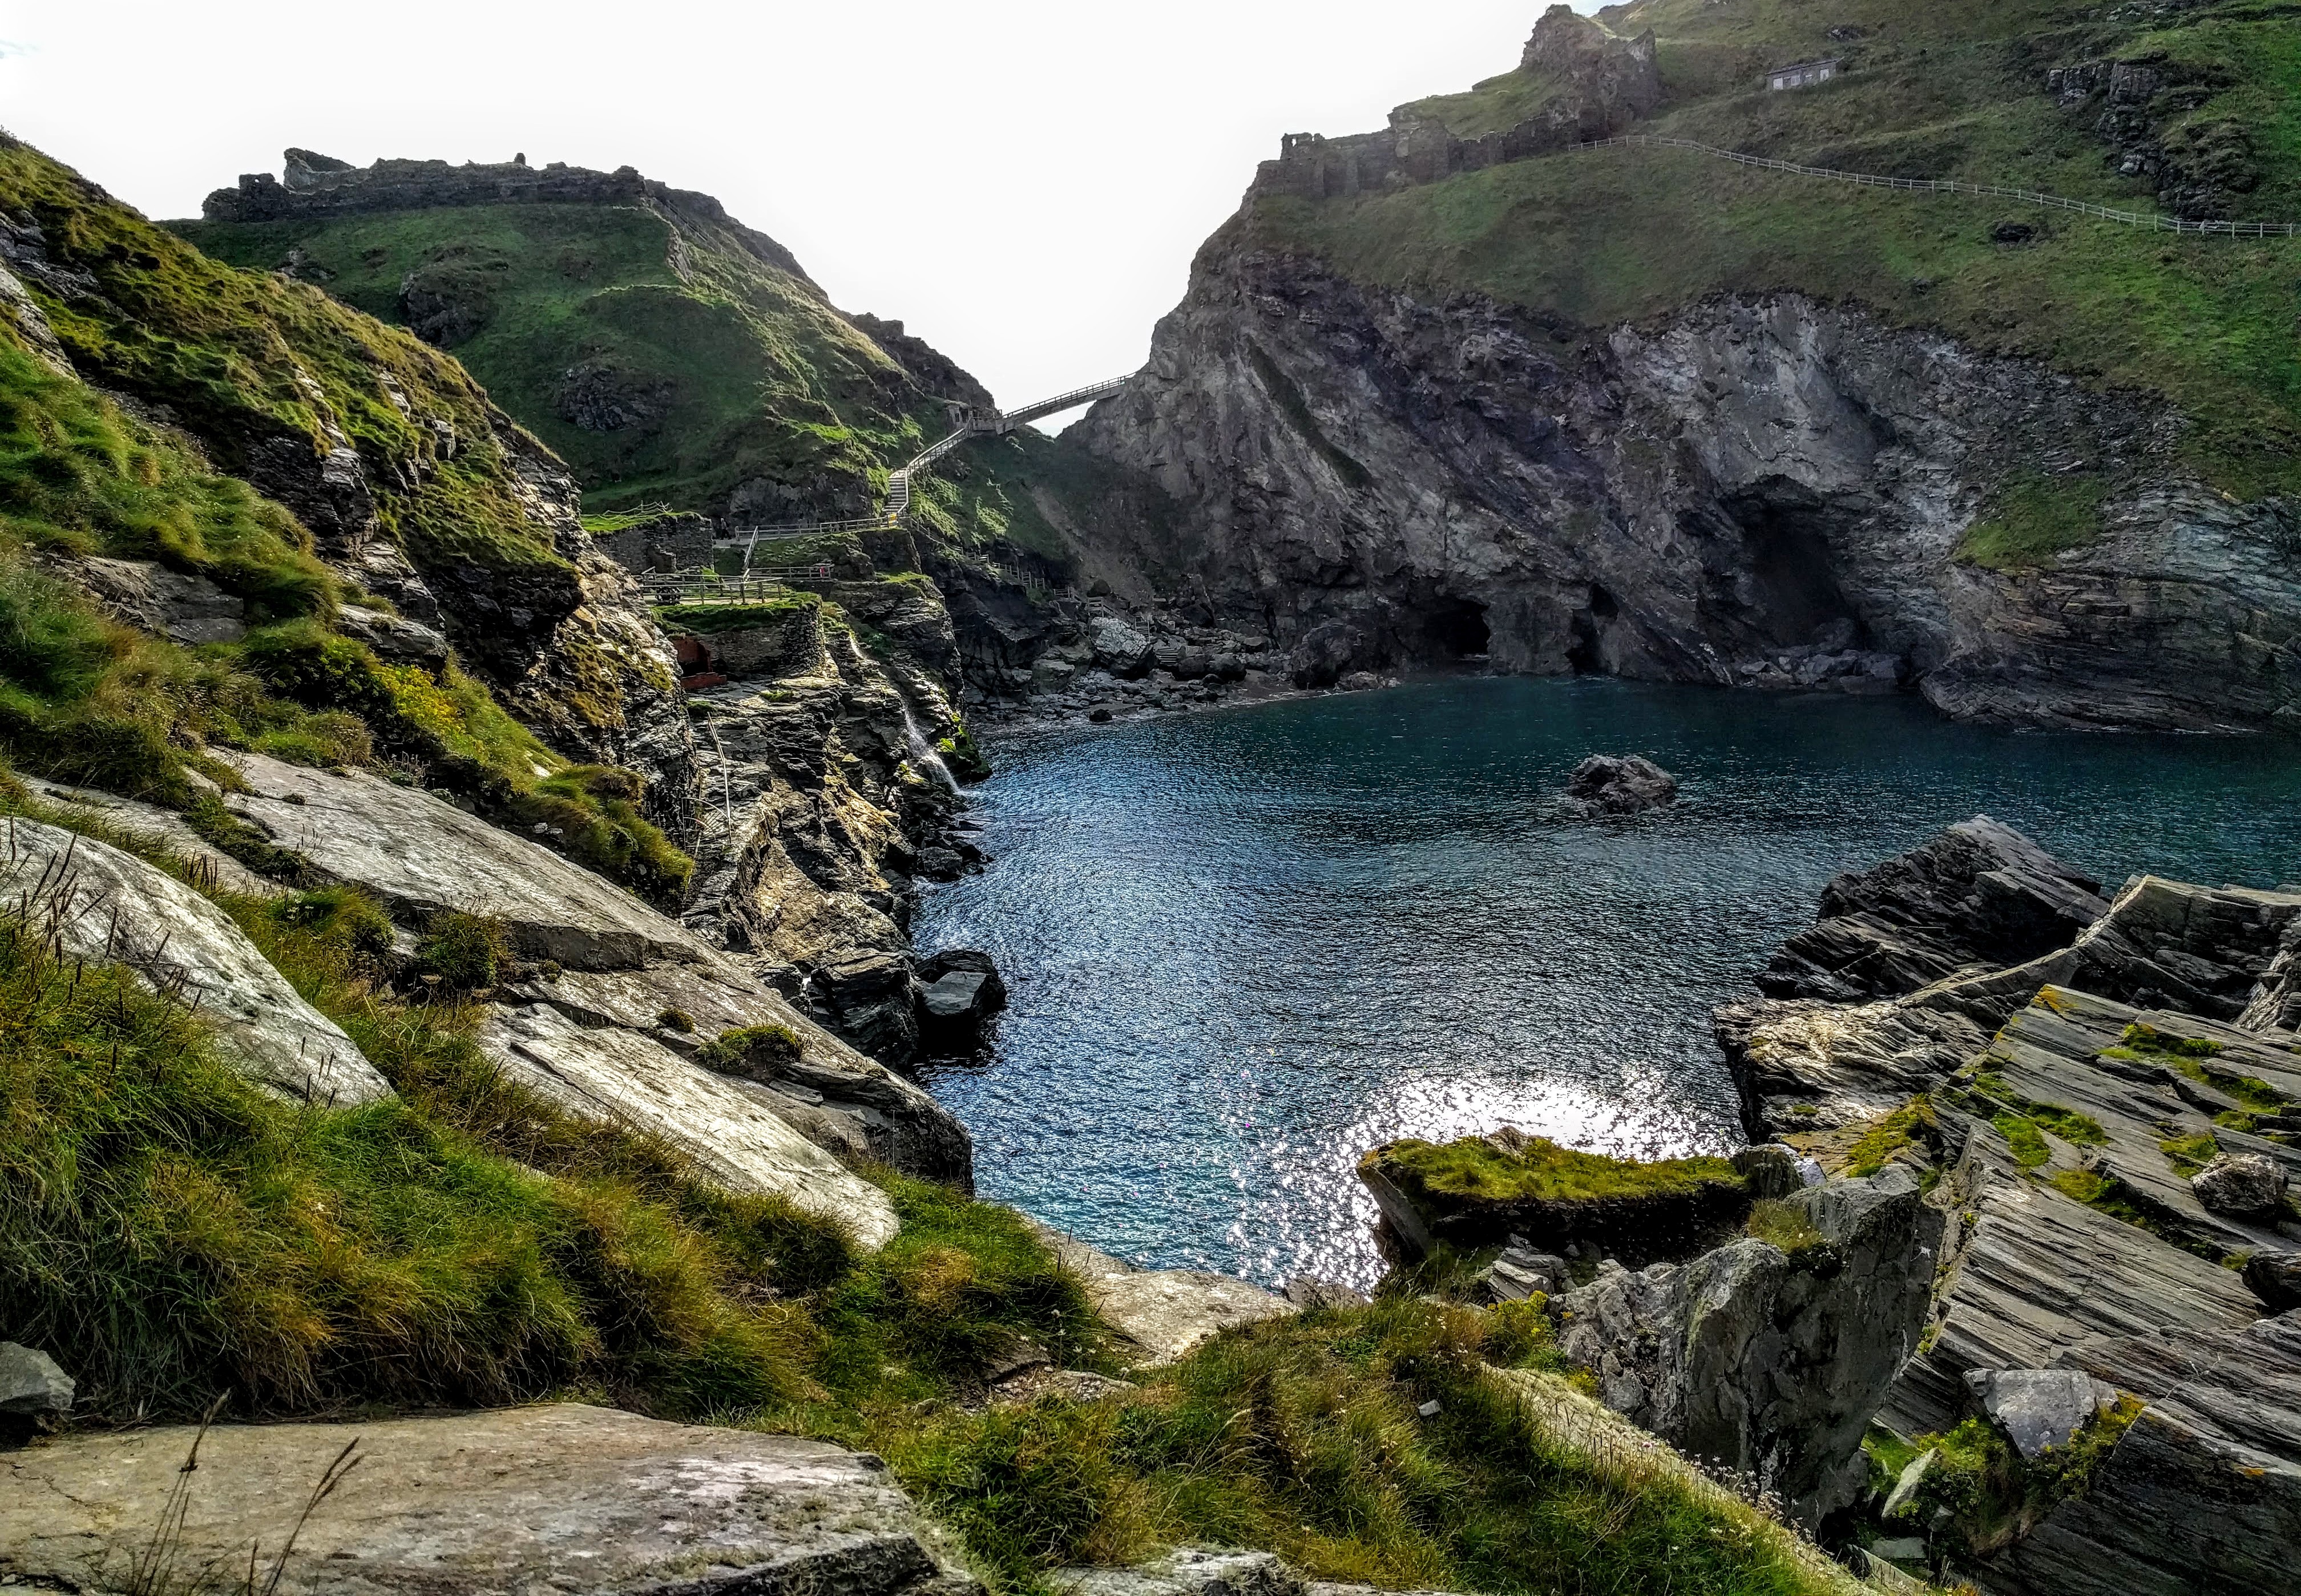
sea, coast, rock, mountain, river, valley, mountain range, cliff, seaside, cove, bay, rapid, fjord, terrain, body of water, rocks, cliffs, water feature, cornwall, wadi, landform, geographical feature